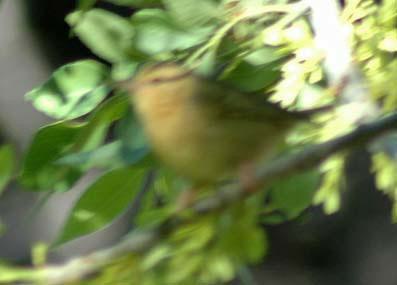
A photo of a worm eating warbler